Indigenous music of North America

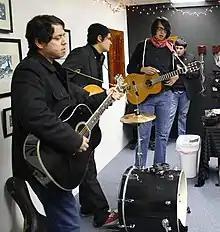
The Wake Singers, band of Oglala Lakota musicians

The Inuit of Alaska, Northwest Territories, Yukon Territory, Nunavut and Greenland are well known for their throat-singing, an unusual method of vocalizing found only in a few cultures worldwide. The traditional Inuit form of throat singing usually involves two females in a face to face position, where one performer sets a rhythmic pattern with voiced or unvoiced sounds, and the other fills in the gaps of the rhythm with these sounds. These sounds are very different from that of Tuvan throat singing, which includes overtones of whistling and nasal sounds, but most prominently a low 'growling' sound. They instead produce sounds through inhalation or exhalation, most often a mixture of both in fast pace, producing an athletic musical performance. Throat-singing is used as the basis for a game among the Inuit where each performer attempts to keep up their pace and rhythm of the duet without failing. The winner of this game is the one to beat the largest number of people in these contests. Narrow-ranged melodies and declamatory effects are common, as in the Northwest. Repeated notes mark the ends of phrases. Box drums, which are found elsewhere, are common, as is a tambourine-like hand drum. In addition, the peoples of the Arctic used the bull-roarer for children's toys or for a ritual which would harden snow for easier travel. Nettl describes "Eskimo" music as some of the simplest on the continent, listing characteristics including recitative-like singing, complex rhythmic organization, relatively small melodic range averaging about a sixth, prominence of major thirds and minor seconds melodically, with undulating melodic movement.